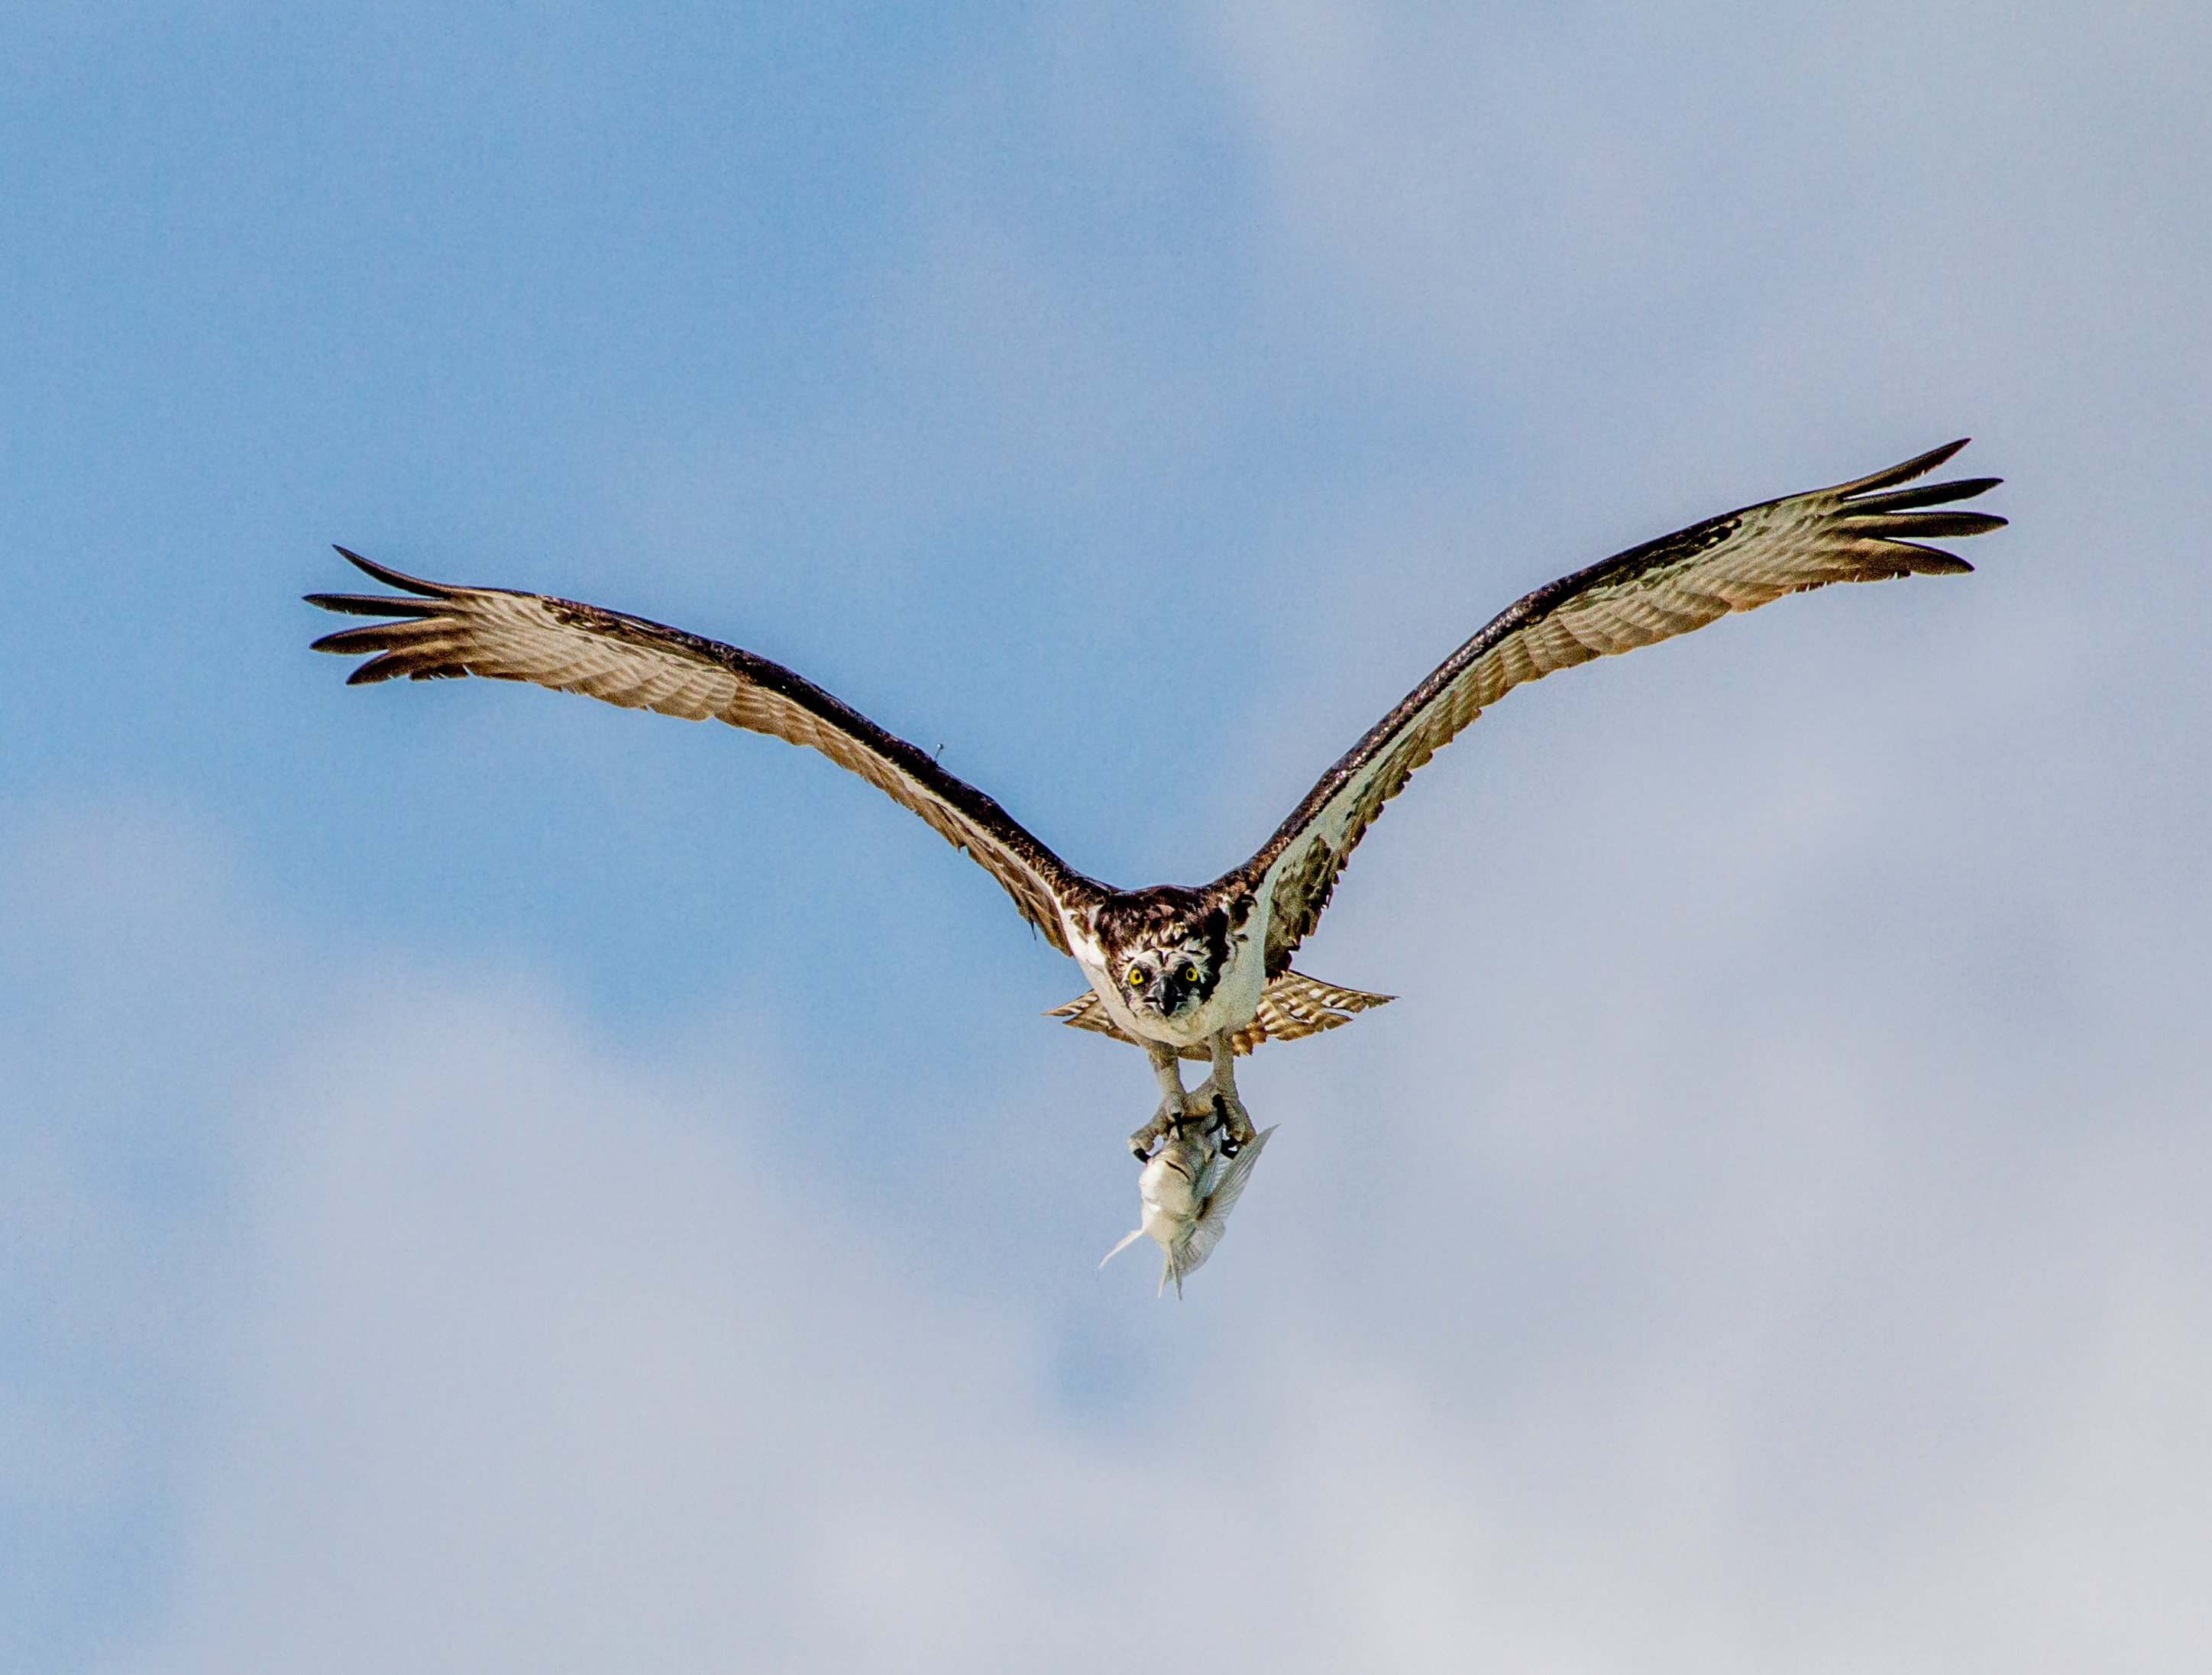
bird, wing, beak, flight, eagle, hawk, fish, fauna, bird of prey, vertebrate, osprey, vulture, falcon, florida, buzzard, bif, andymorffew, morffew, marcoisland, tigertailbeach, sheepshead, accipitriformes